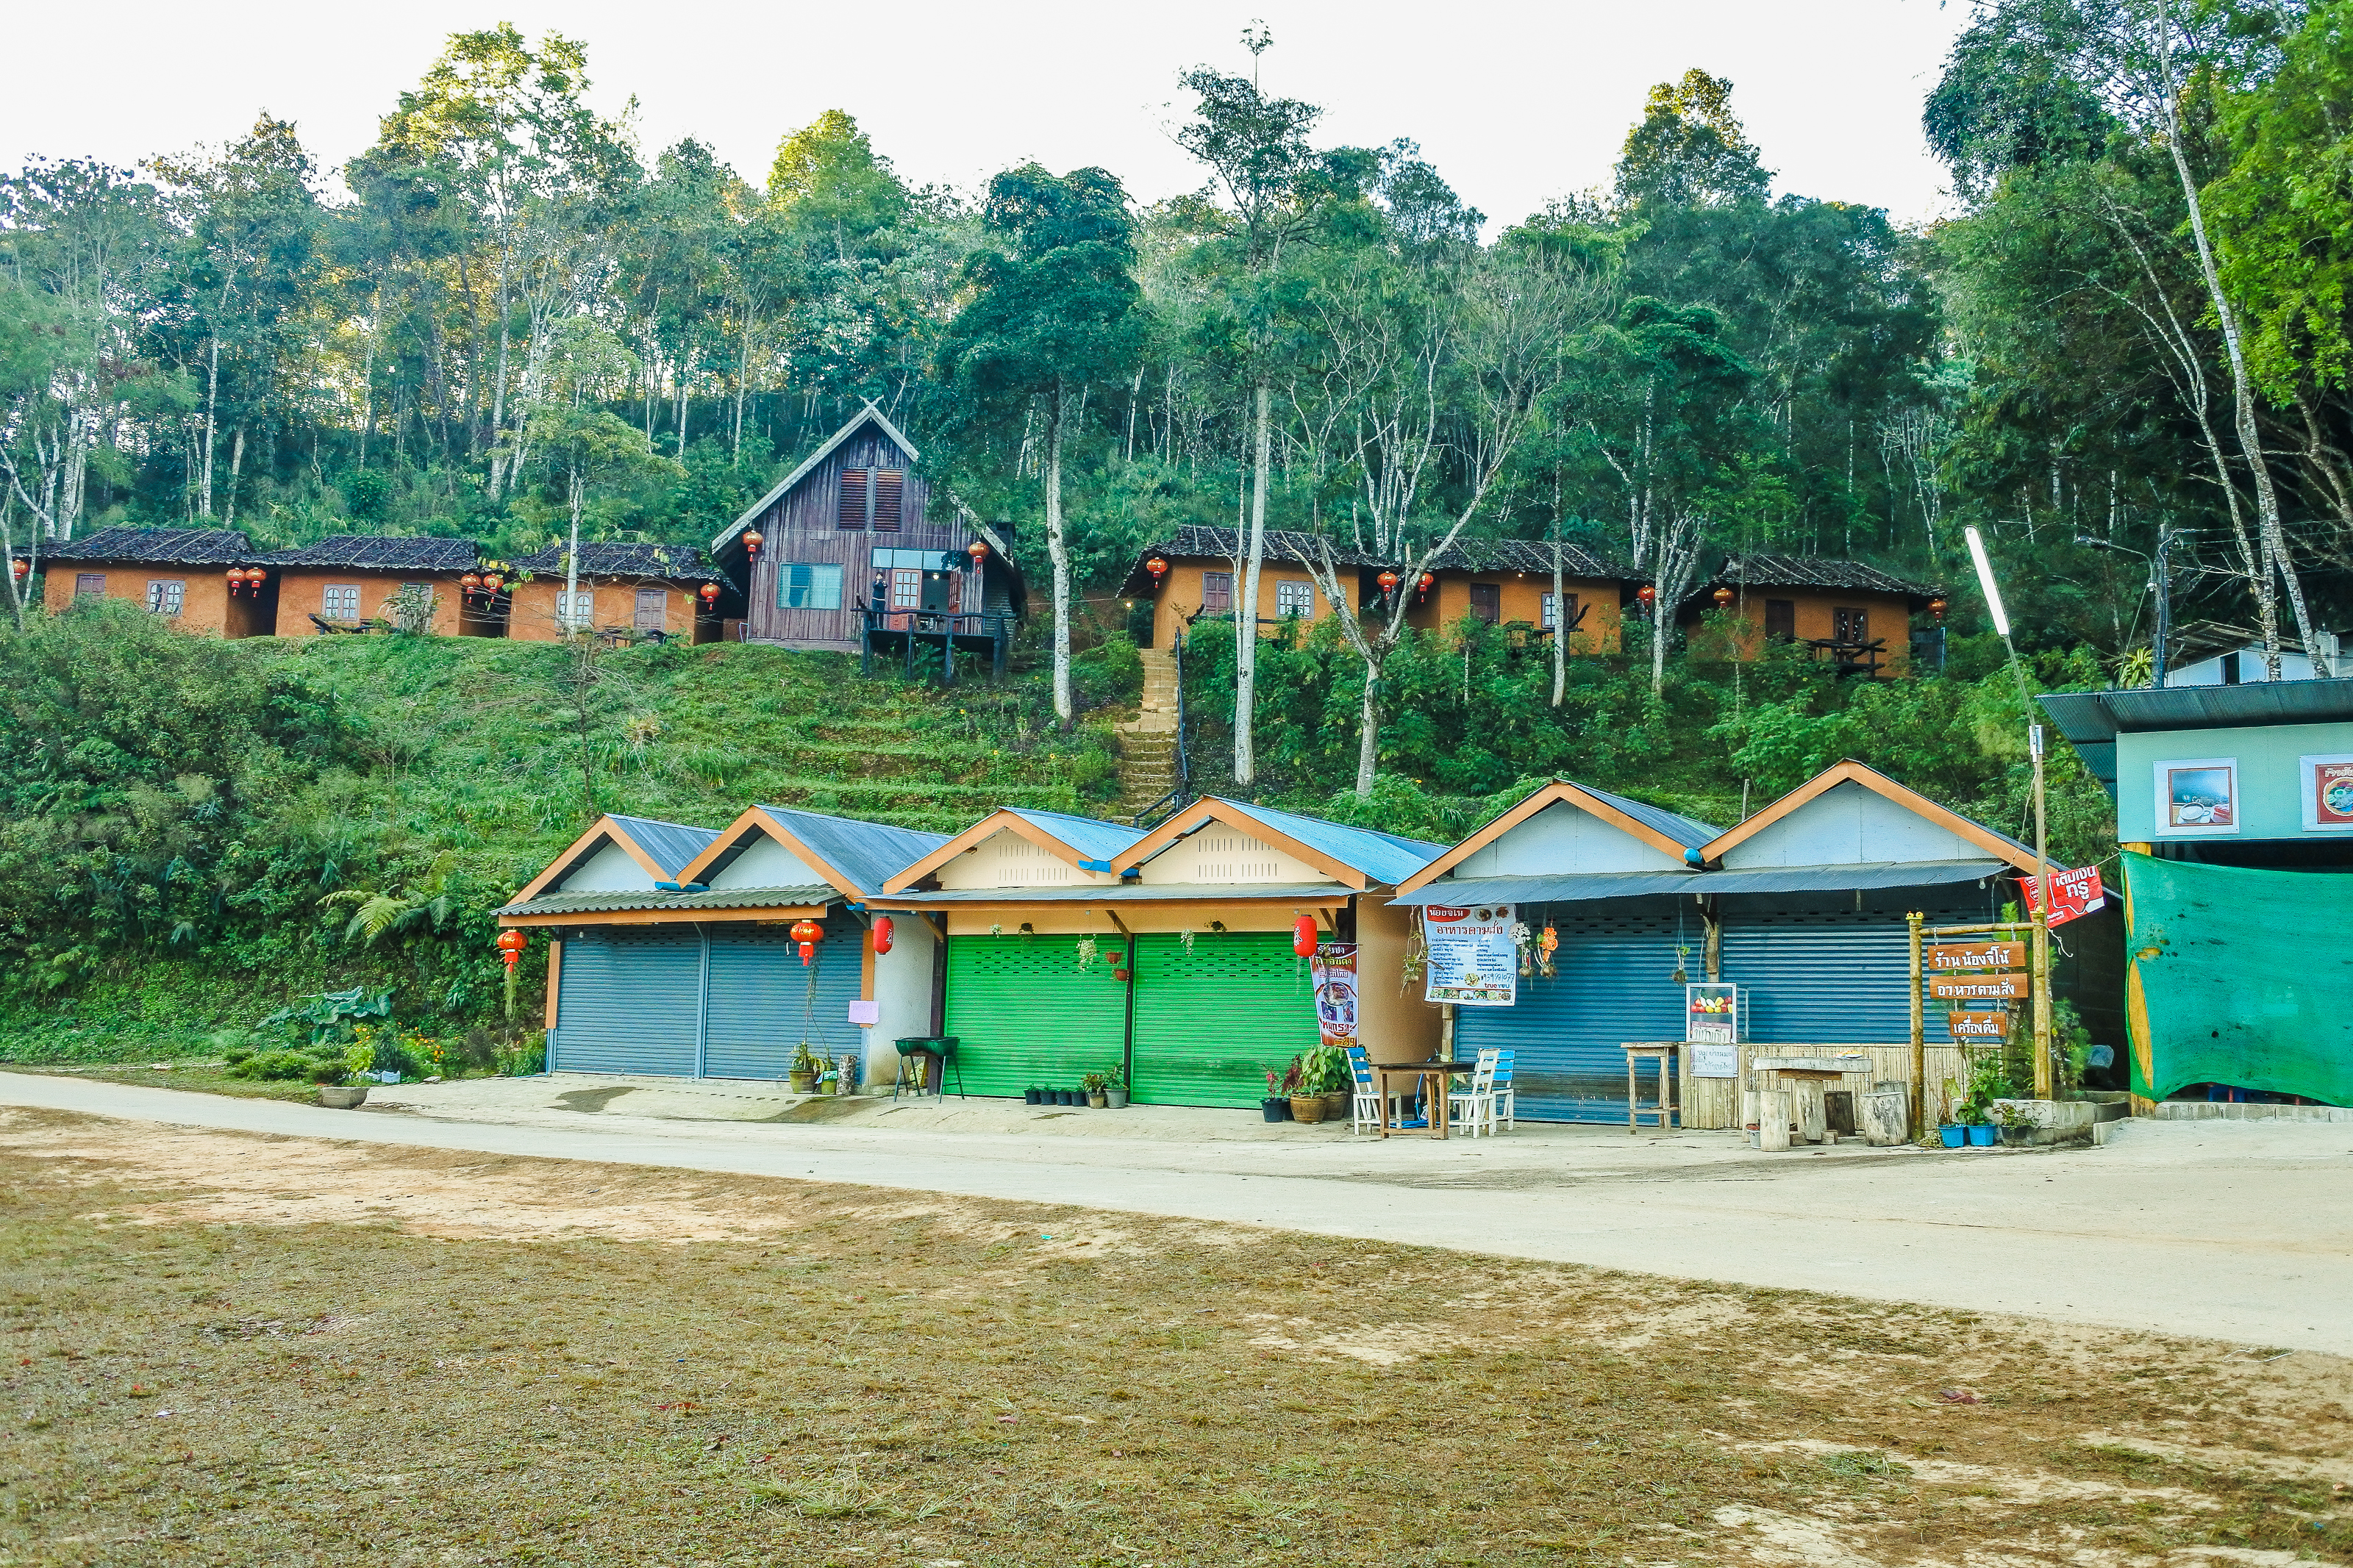
forest, shadow, traveler, sunshine, magnificent, cold, holiday, ban, mist, summer, settlement, mae, beautiful, chinese, tea, mountain, view, son, romantic, design, thailand, national, sunny, village, day, park, sky, green, journey, natural, wallpaper, nature, relax, cool, tree, thai, water, hmong, hong, sunlight, field, light, background, river, travel, lake, landscape, fog, house, transport, home, rural area, building, hill station, leisure, tourism, architecture, jungle, plant, cottage, shack, vacation, vehicle, city